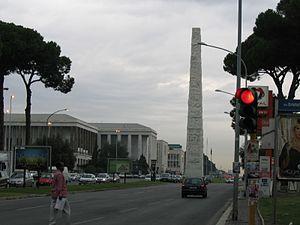
Quartier de l'EUR à Rome
L'histoire de la ville de Rome est ancienne et complexe. Le présent article traite principalement des origines de la ville, du développement de la République romaine, de la naissance et du déclin de l'Empire romain.